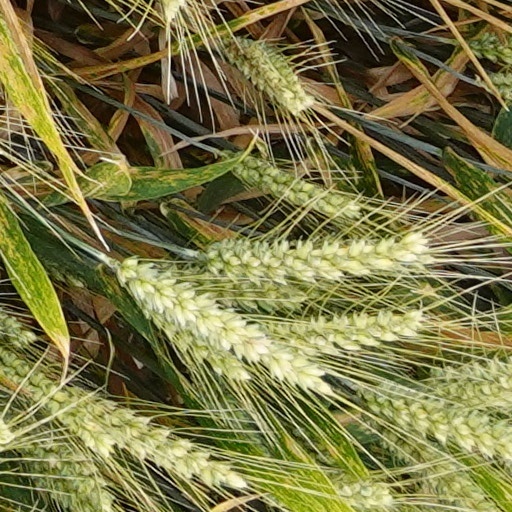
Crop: wheat